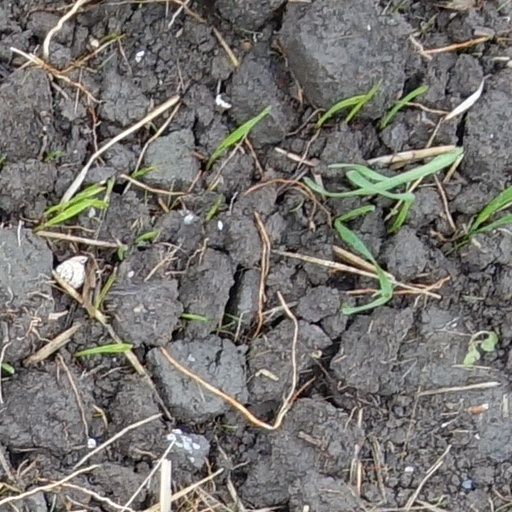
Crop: wheat